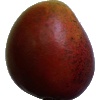
Label: Mango Red 1